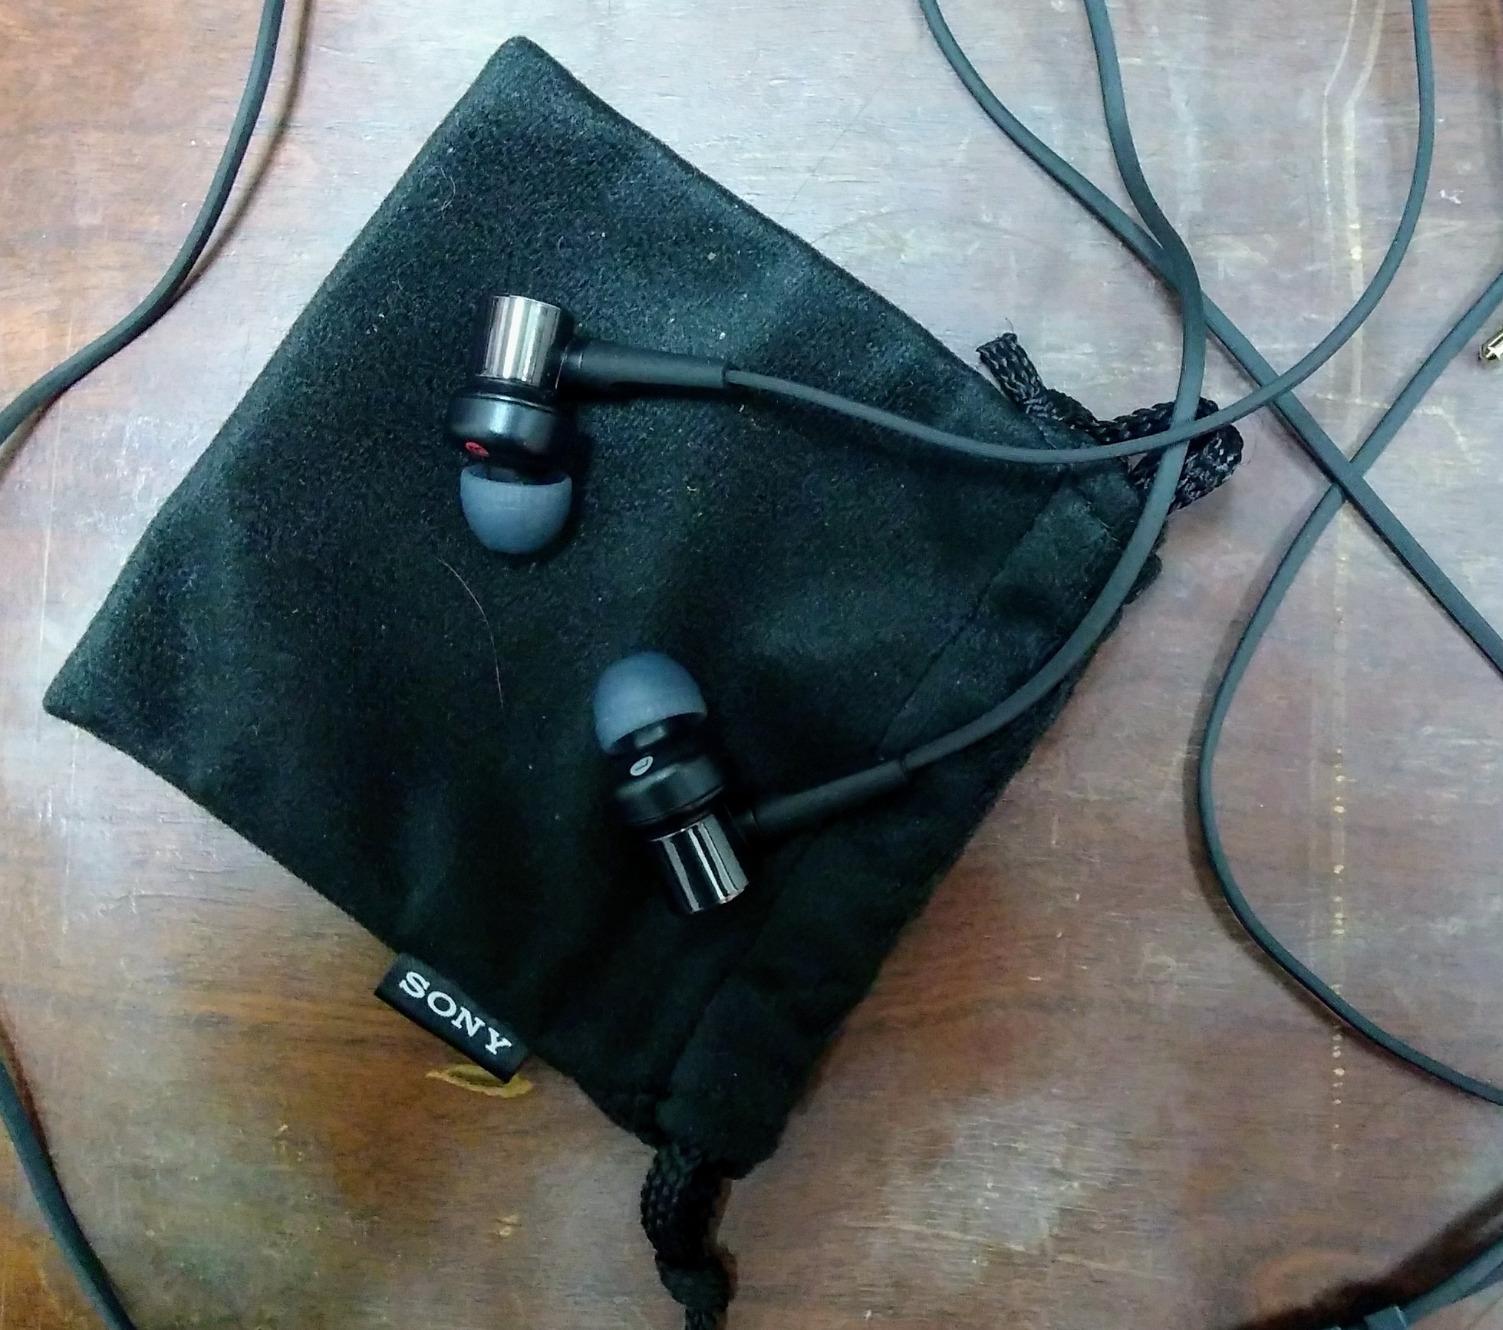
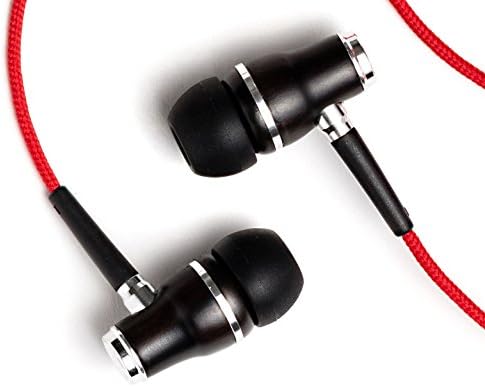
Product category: headphones
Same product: no